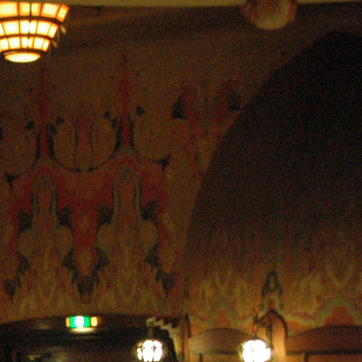
Material: wallpaper